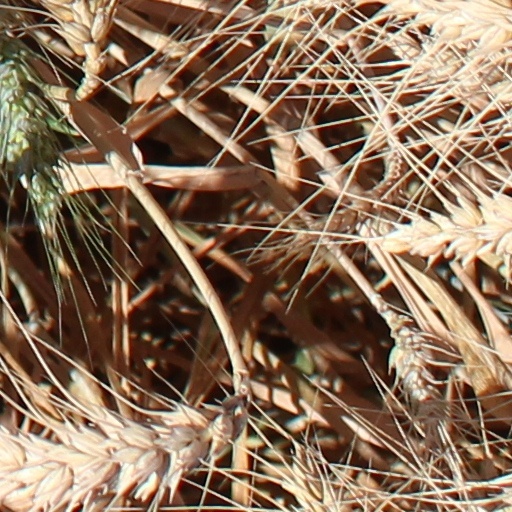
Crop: wheat